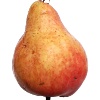
Label: red_pear